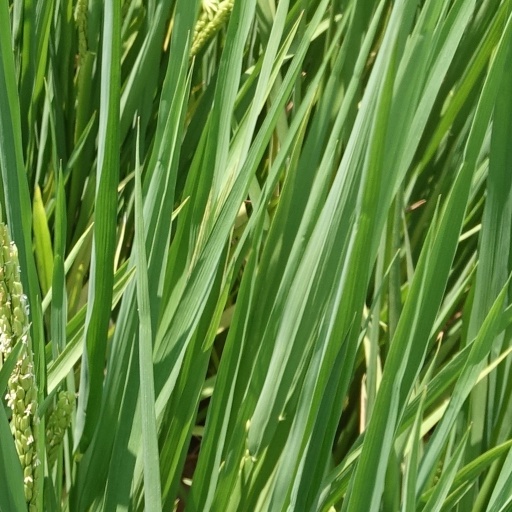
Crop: rice